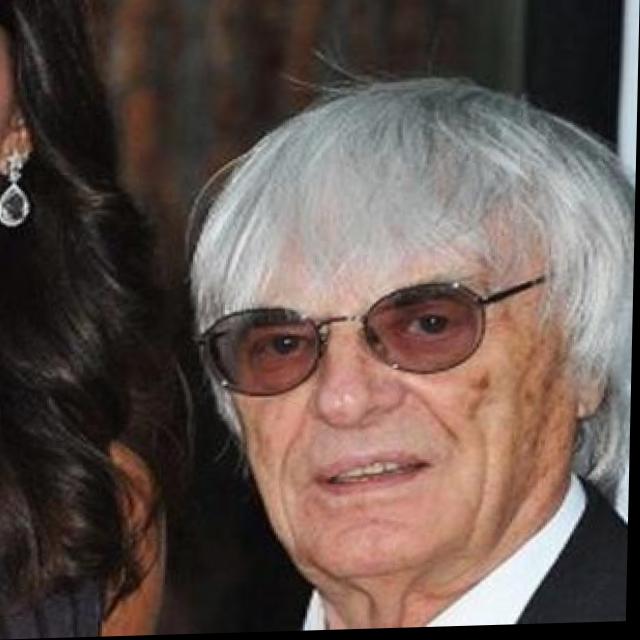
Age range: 65+